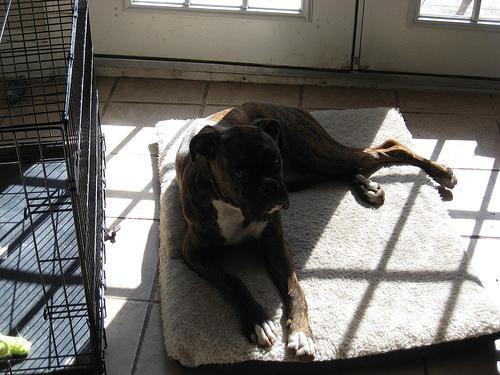
boxer